Henry IV, Holy Roman Emperor

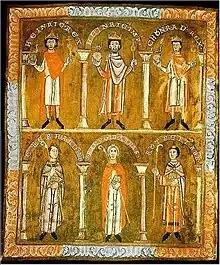
Henry and his two sons, Henry and Conrad "(upper line)" (from the 11th-century "Evangelion of Saint Emmeram's Abbey")

Matilda of Tuscany and her husband managed to turn Henry's heir, Conrad, against him in the spring or summer of 1093. Henry had Conrad captured, but he escaped to Milan. According to Bernold of Constance, Henry tried to commit suicide after his son's rebellion, though Bernold probably invented this story to make a comparison between Henry and King Saul. Conrad's disloyalty aroused Henry's suspicion of his relatives, and he put his wife under strict supervision, allegedly for her infidelity. Four Lombard towns (Milan, Cremona, Lodi and Piacenza) made an alliance with Matilda of Tuscany. Henry fled to Verona whose margrave, Henry of Eppenstein, and Eppenstein's brother, Patriarch Udalric of Aquileia, were his last supporters in Italy. Henry's authority remained limited to north-eastern Italy, and Matilda and Welf I's troops prevented his return to Germany.